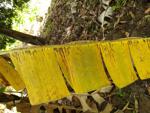
Label: xamthomonas